The Big Oyster: History on the Half Shell

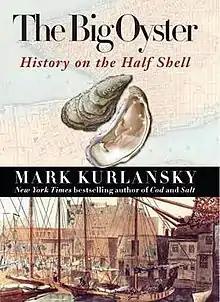

The Big Oyster: History on the Half Shell is a book by Mark Kurlansky. It follows the history of New York City and the renowned oyster beds in the New York–New Jersey Harbor Estuary. The subject of the book is the history of oysters in New York City.